Jo Ann Pflug

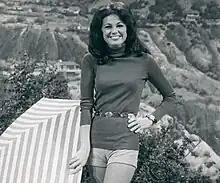
Pflug in "Rowan & Martin's Laugh-In" in 1972

Pflug was born to J. Lynn and Kelly Pflug. She was raised in Winter Park, Florida, where her father was elected mayor in 1958 and she graduated from Winter Park High School.